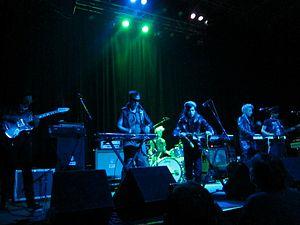
La Femme est un groupe de rock français dont les membres sont originaires de Biarritz, de Bretagne, de Marseille et de Paris.